Ilves

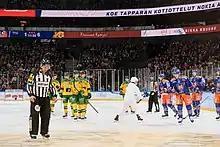
The match between Ilves (yellow and green) and Tappara (blue and orange) on December 3, 2021 at Nokia Arena in Tampere, Finland

The colors of Ilves, green, yellow, and black, were taken from what was then the coat of arms of the city of Tampere.